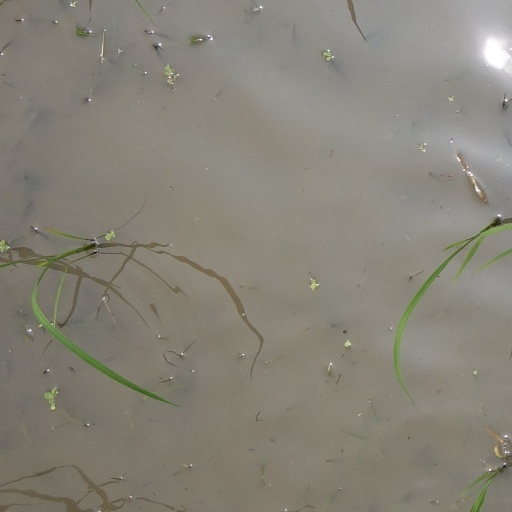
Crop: rice